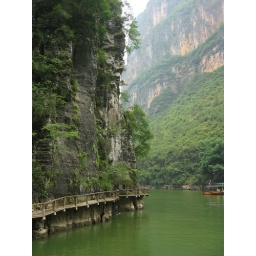
Lesser Three Gorges. This bridge use to be several hundred feet above the water before the building of the Three Gorges Dam.